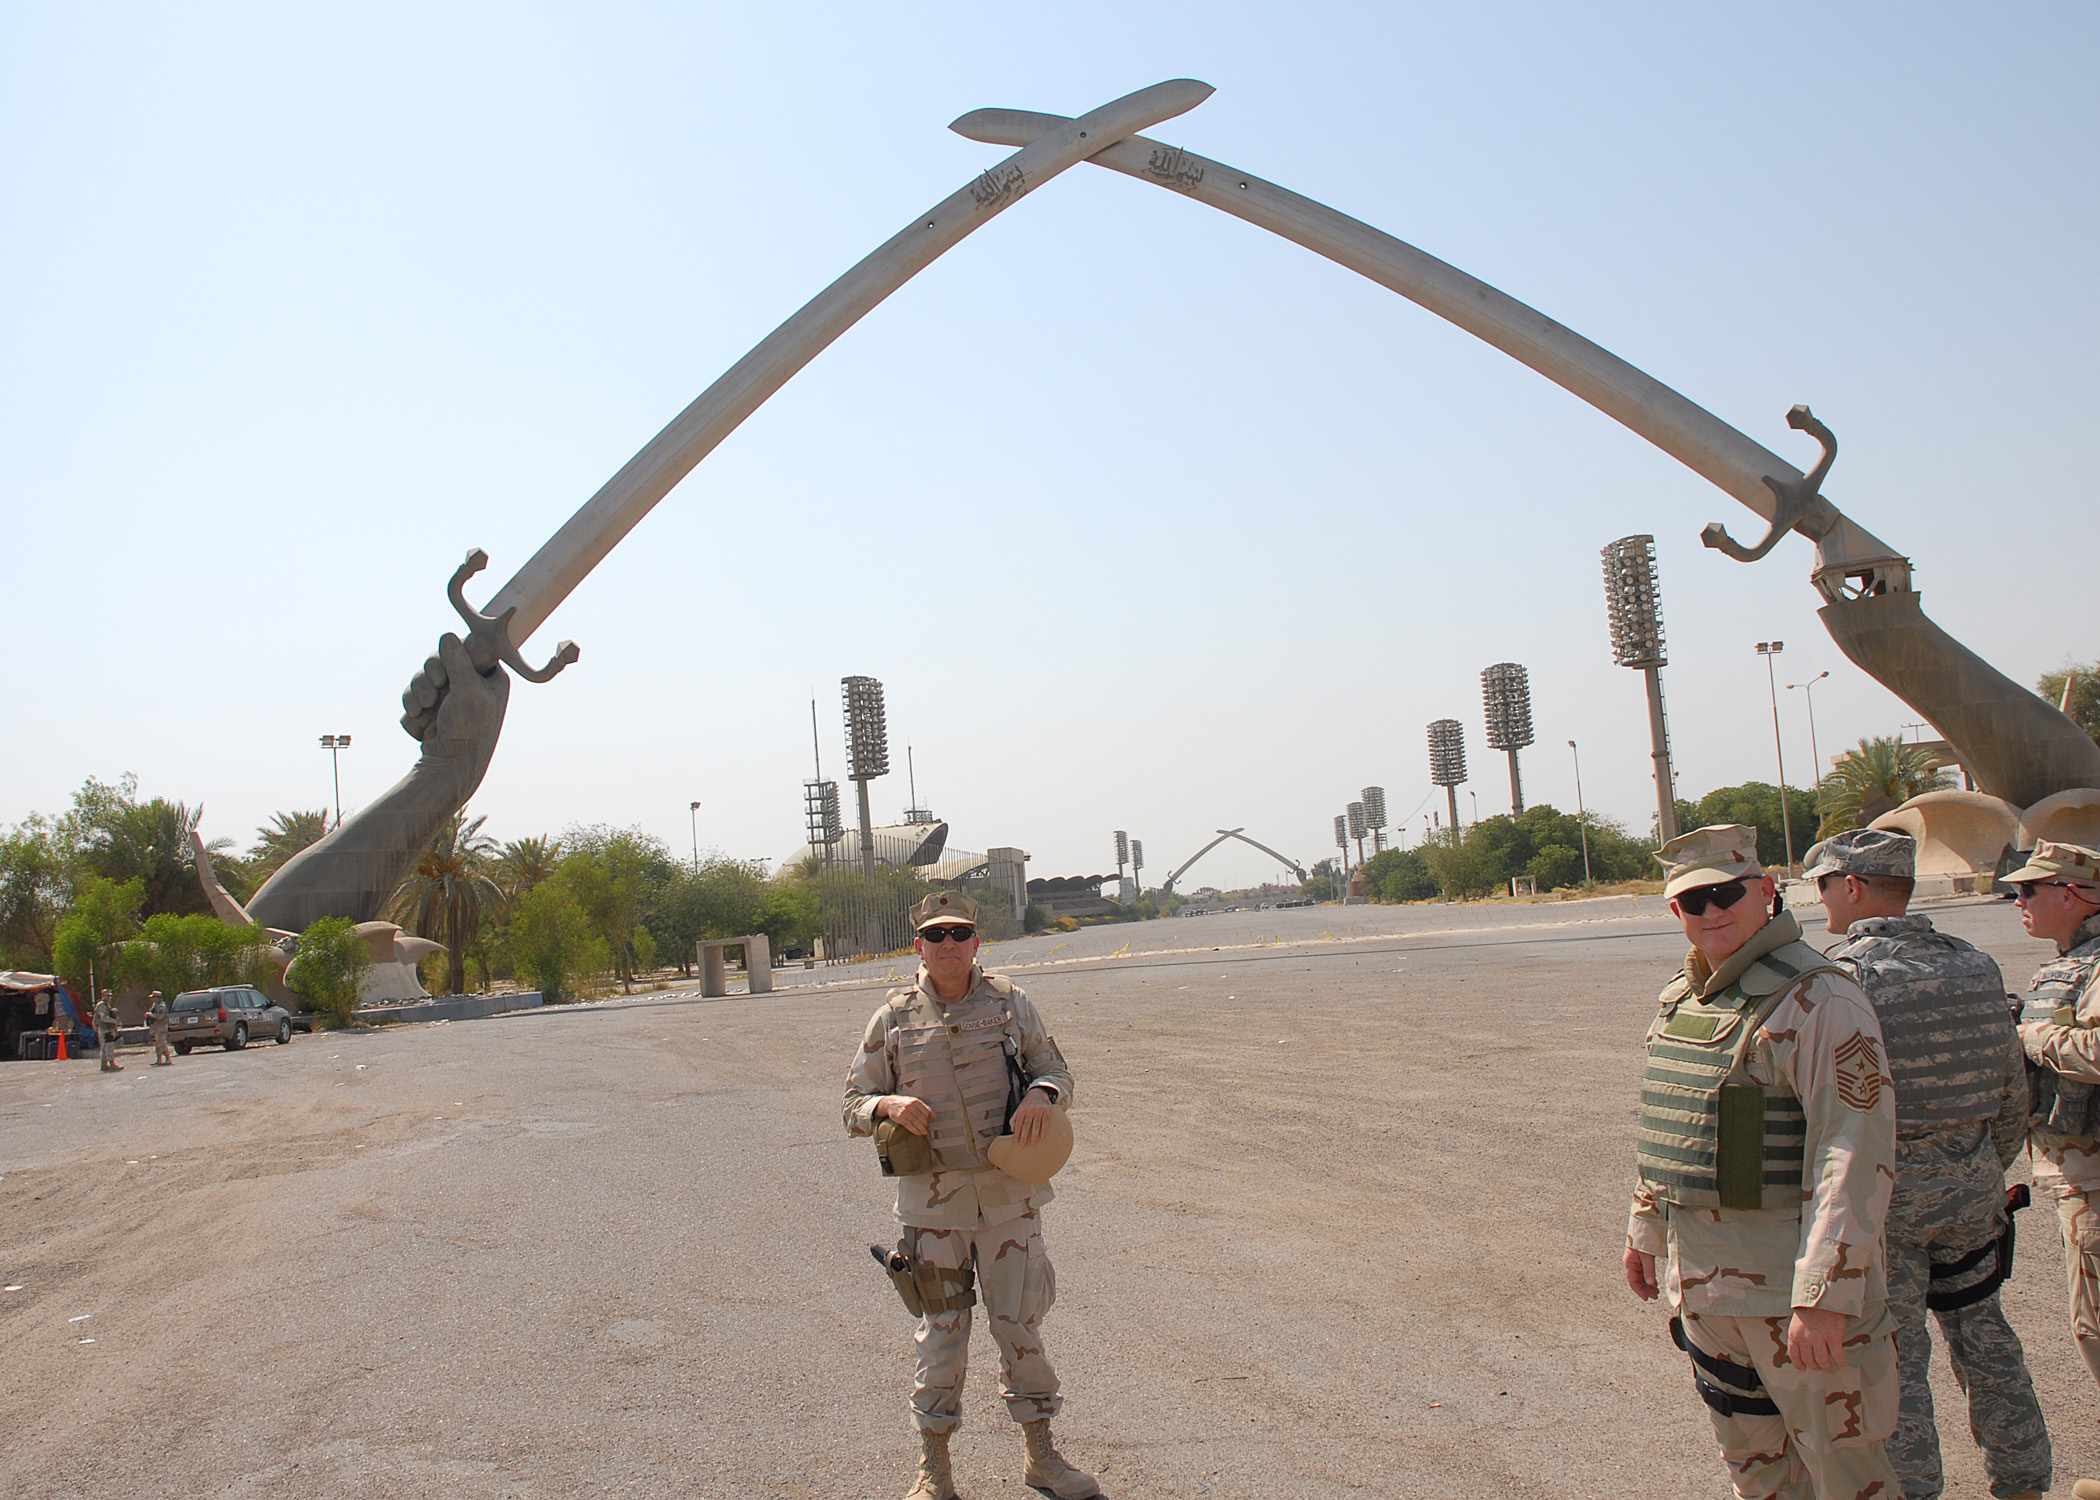
monument, military, army, handsofvictory, swordsofqdisyah